WFXT

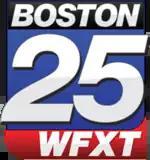
WFXT's first "Boston 25" logo, used from April 24, 2017 (initially alongside the "Fox 25" logo), until 2019

On April 13, 2017, the station announced that it would rebrand its newscasts as "Boston 25 News" on April 24, 2017; from then on, the "Fox 25" branding was retained as a generalized identity restricted to WFXT's entertainment programming and station promotions (the move followed a similar split branding structure that Cox Media Group employed when it operated KTVU as a Fox affiliate between 1986 and 2014, in which references to the Fox network were omitted from use within that station's local news programs). General manager Tom Raponi told "The Boston Globe" that the change was made to eliminate a perception that WFXT's newscasts leaned conservative, which the station attributed to an internal survey taken in 2015 in which 41% of Boston area news viewers that were polled associated its newscasts with the national Fox News Channel, rather than its sister broadcast network (as an affiliate of the Fox Broadcasting Company, WFXT's only association with Fox News is through a compulsory content arrangement with Fox News Edge, which supplies national and international news footage, and reports from FNC correspondents to Fox stations for potential but not mandatory inclusion in their local newscasts). In February 2018, the station dropped the "Fox 25" branding entirely and began referring to itself as "Boston 25" full time, including in promotions for syndicated and Fox network programming, making WFXT one of only a handful of Fox affiliates that does not use "Fox" in its branding.